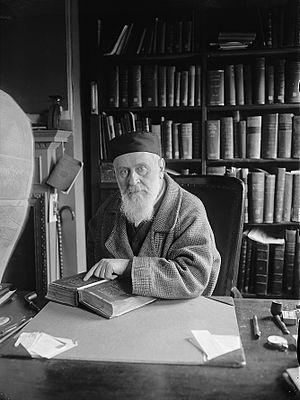
Henri Eugène Xavier Louis Hyvernat, né le 30 juin 1858 à Saint-Julien-en-Jarret et mort le 30 mai 1941 à Washington, est un orientaliste franco-américain.